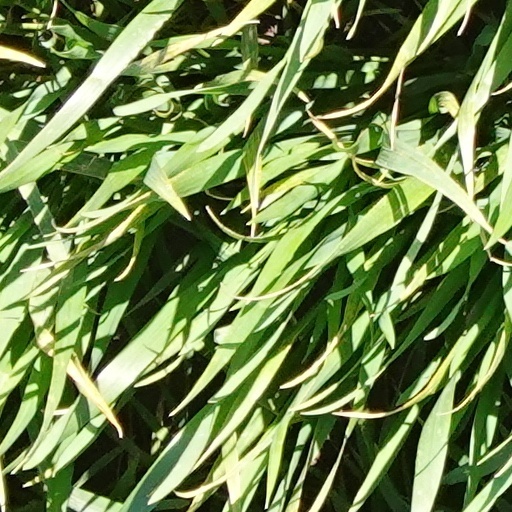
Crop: wheat